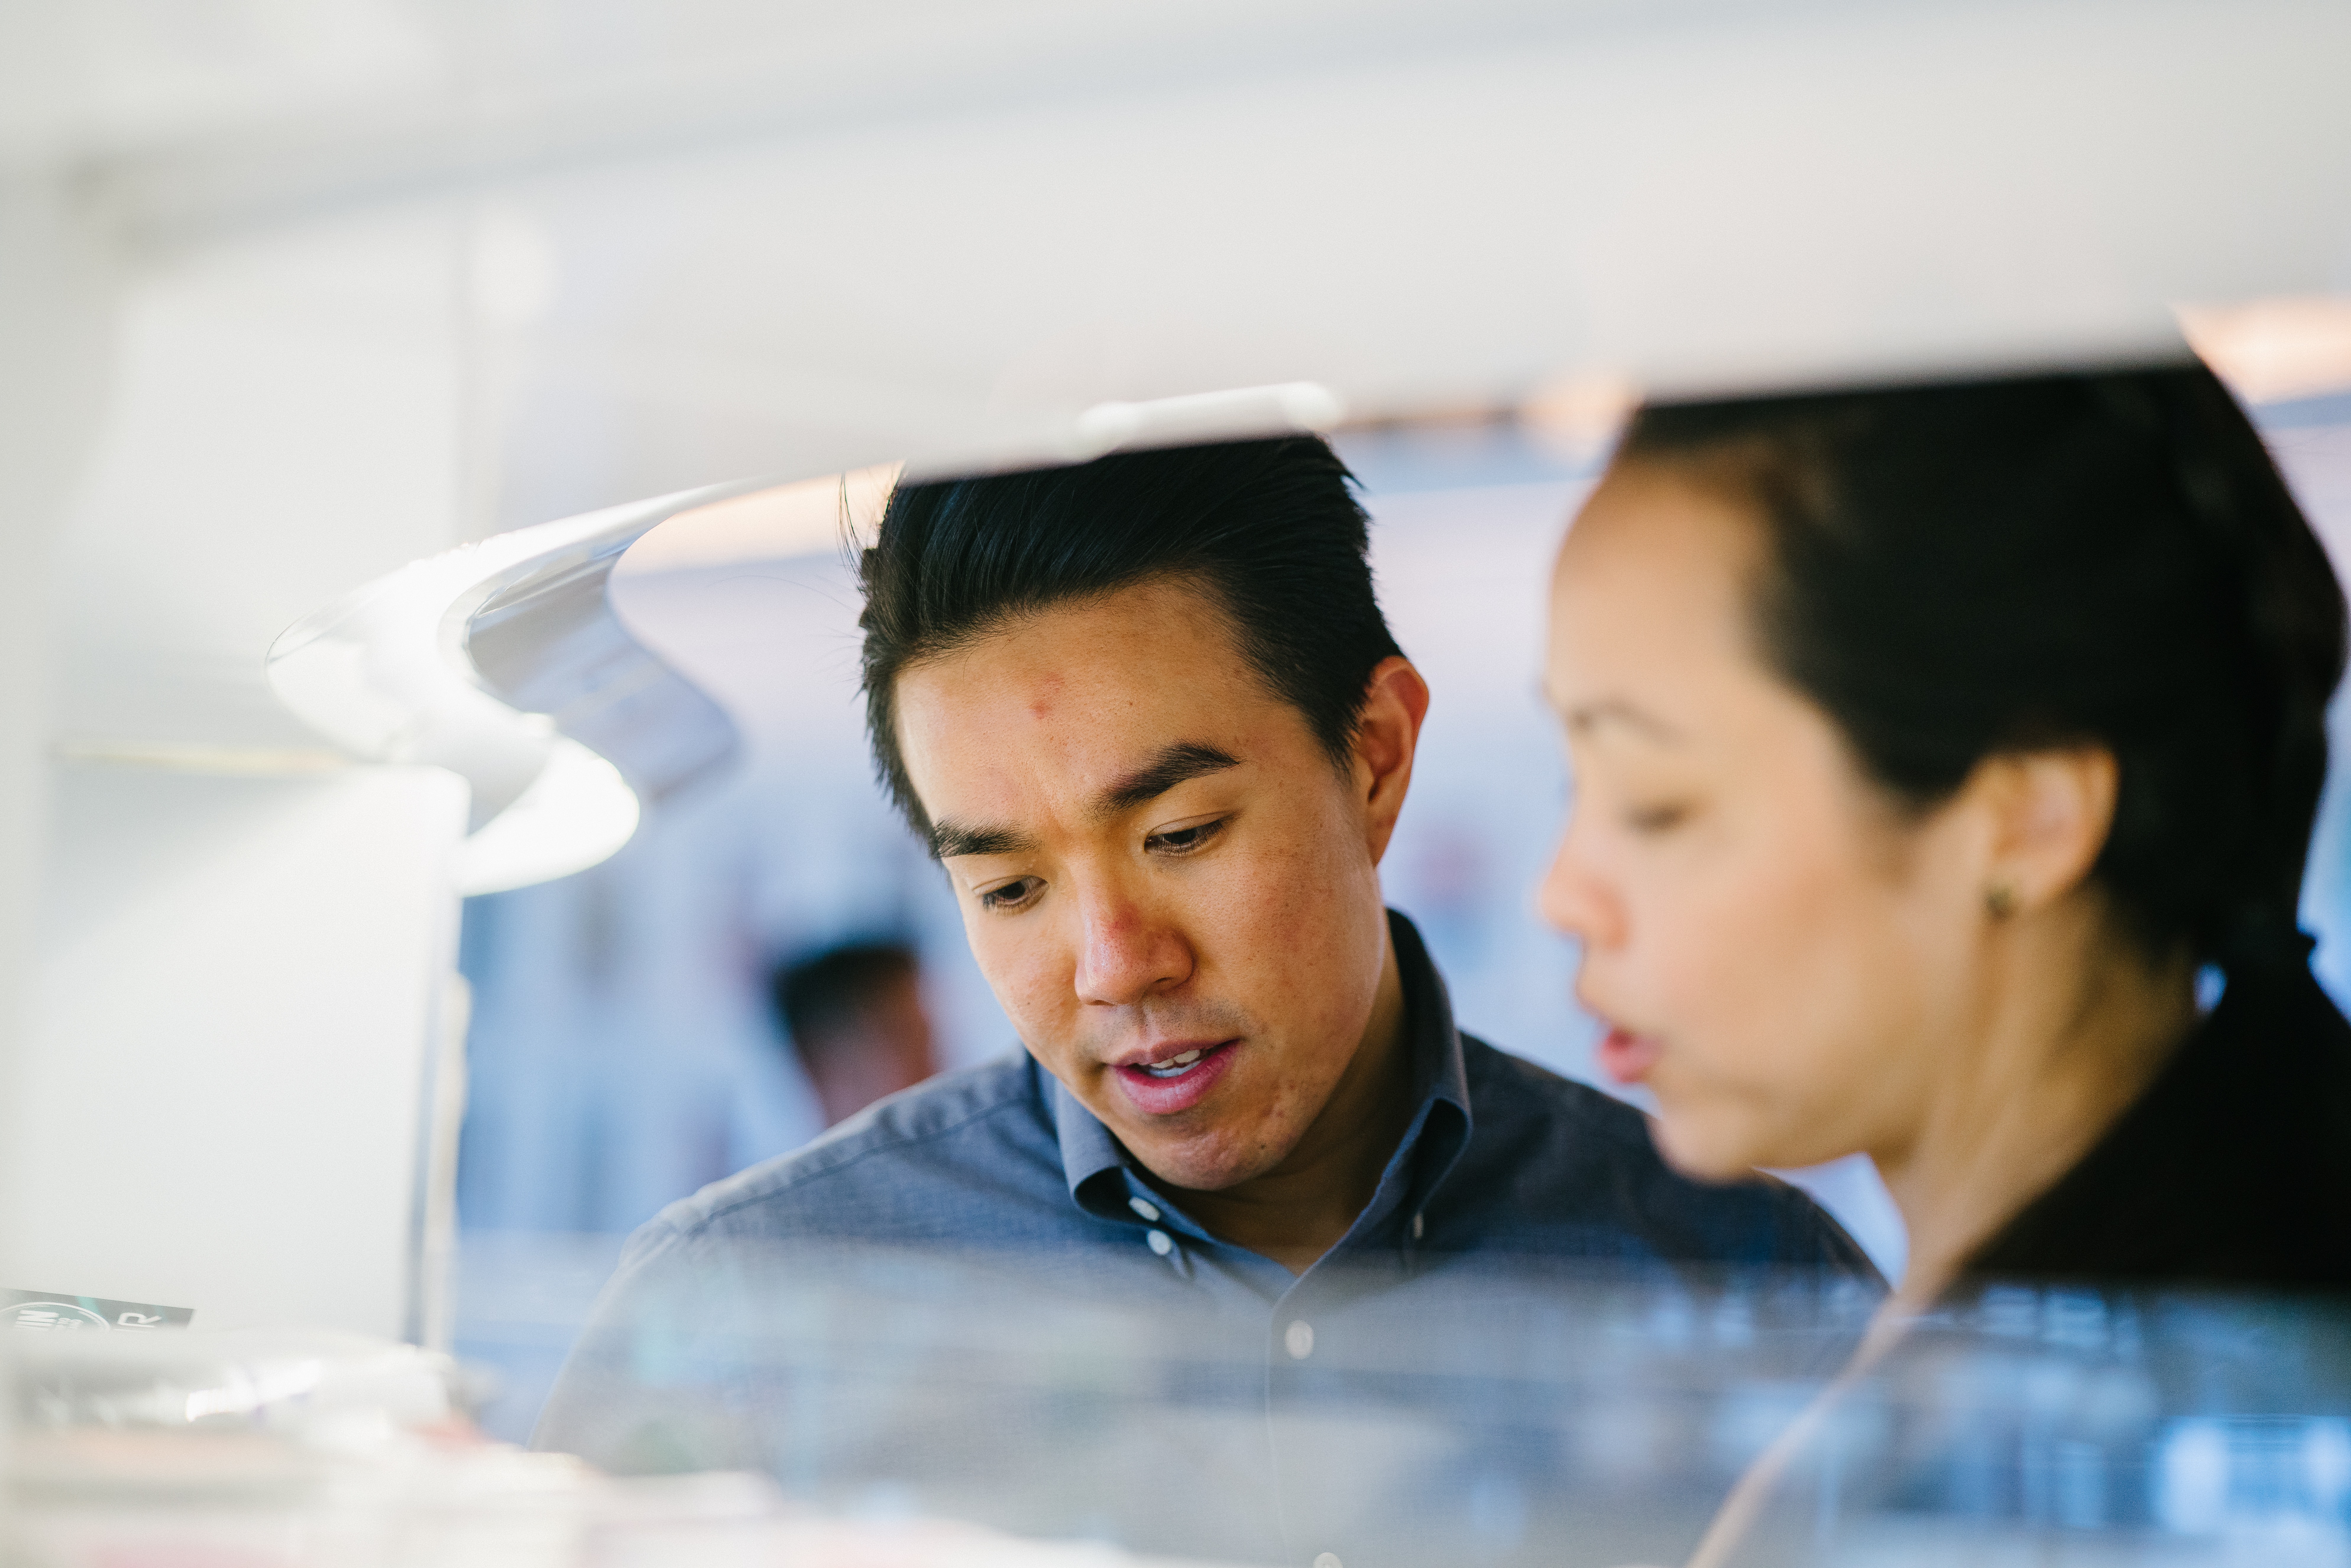
human, smile, fun, photography, happy